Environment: real
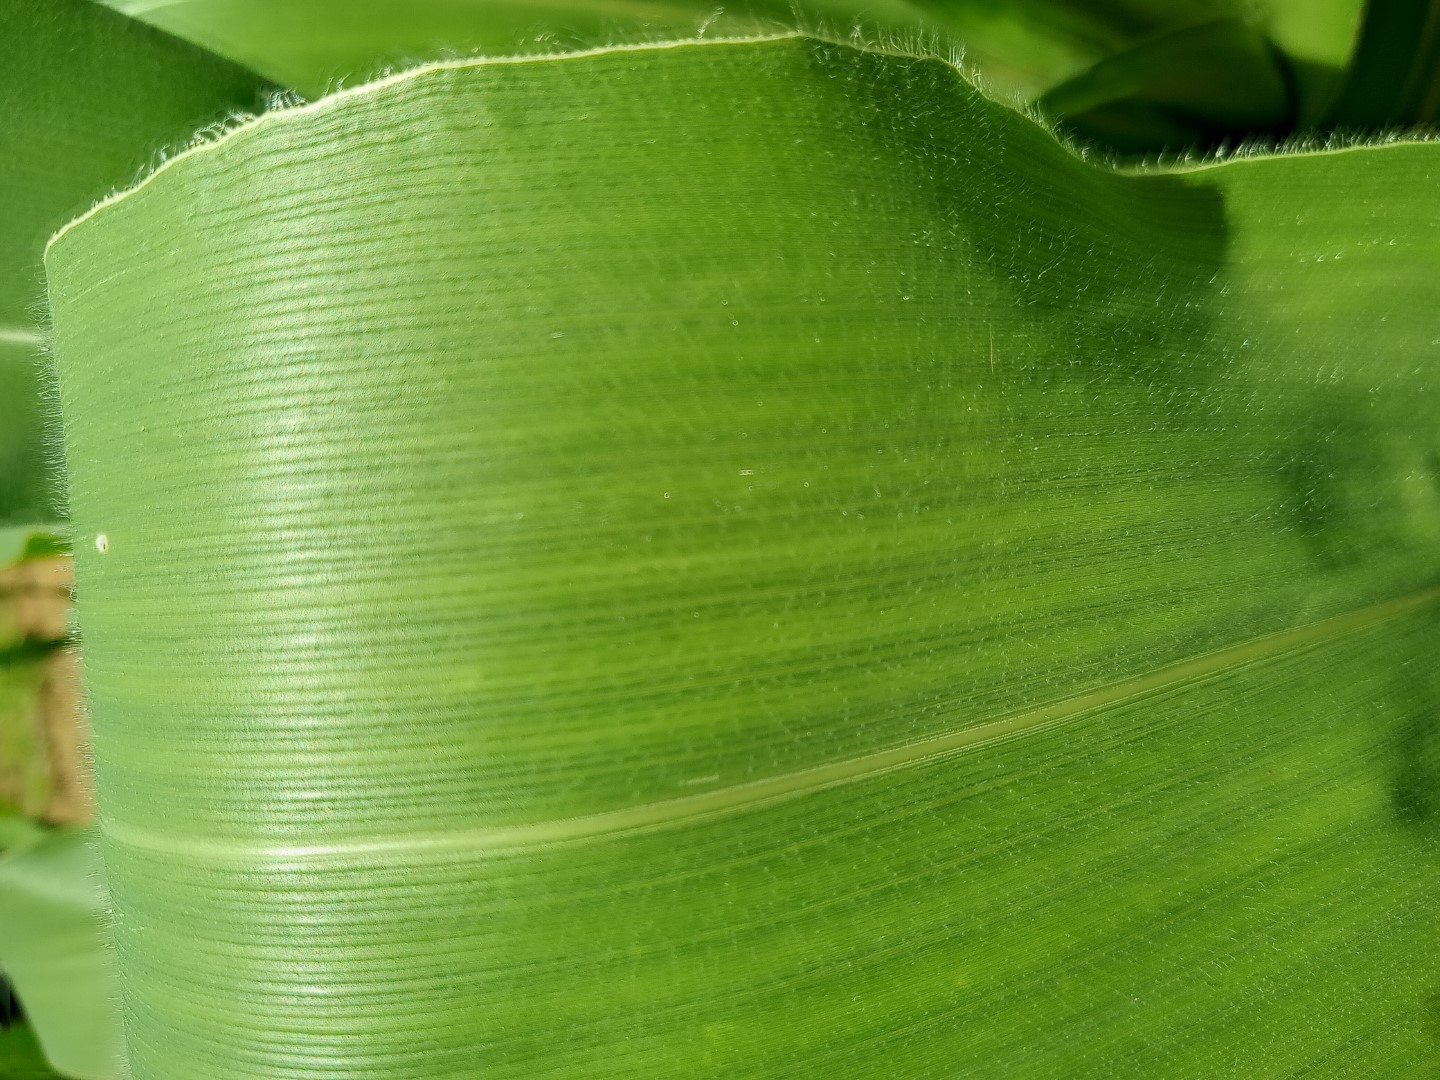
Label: healthy